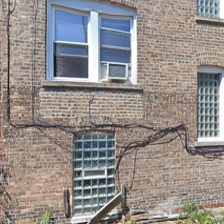
Label: streetView